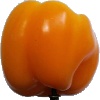
Label: Pepper Yellow 1